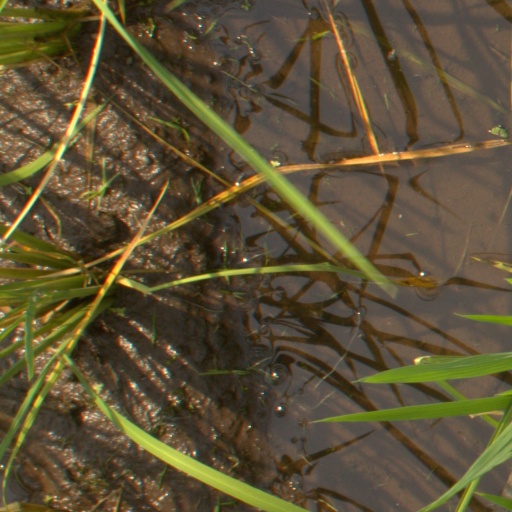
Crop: rice